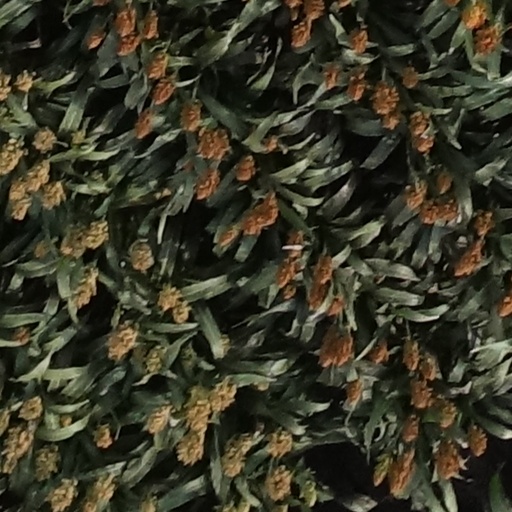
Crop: sorghum